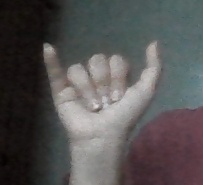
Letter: ya